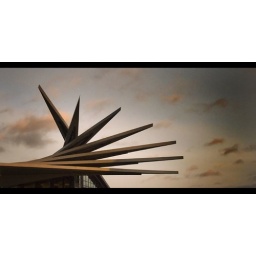
roof of the cutter building in Ashington, Northumberland, UK.